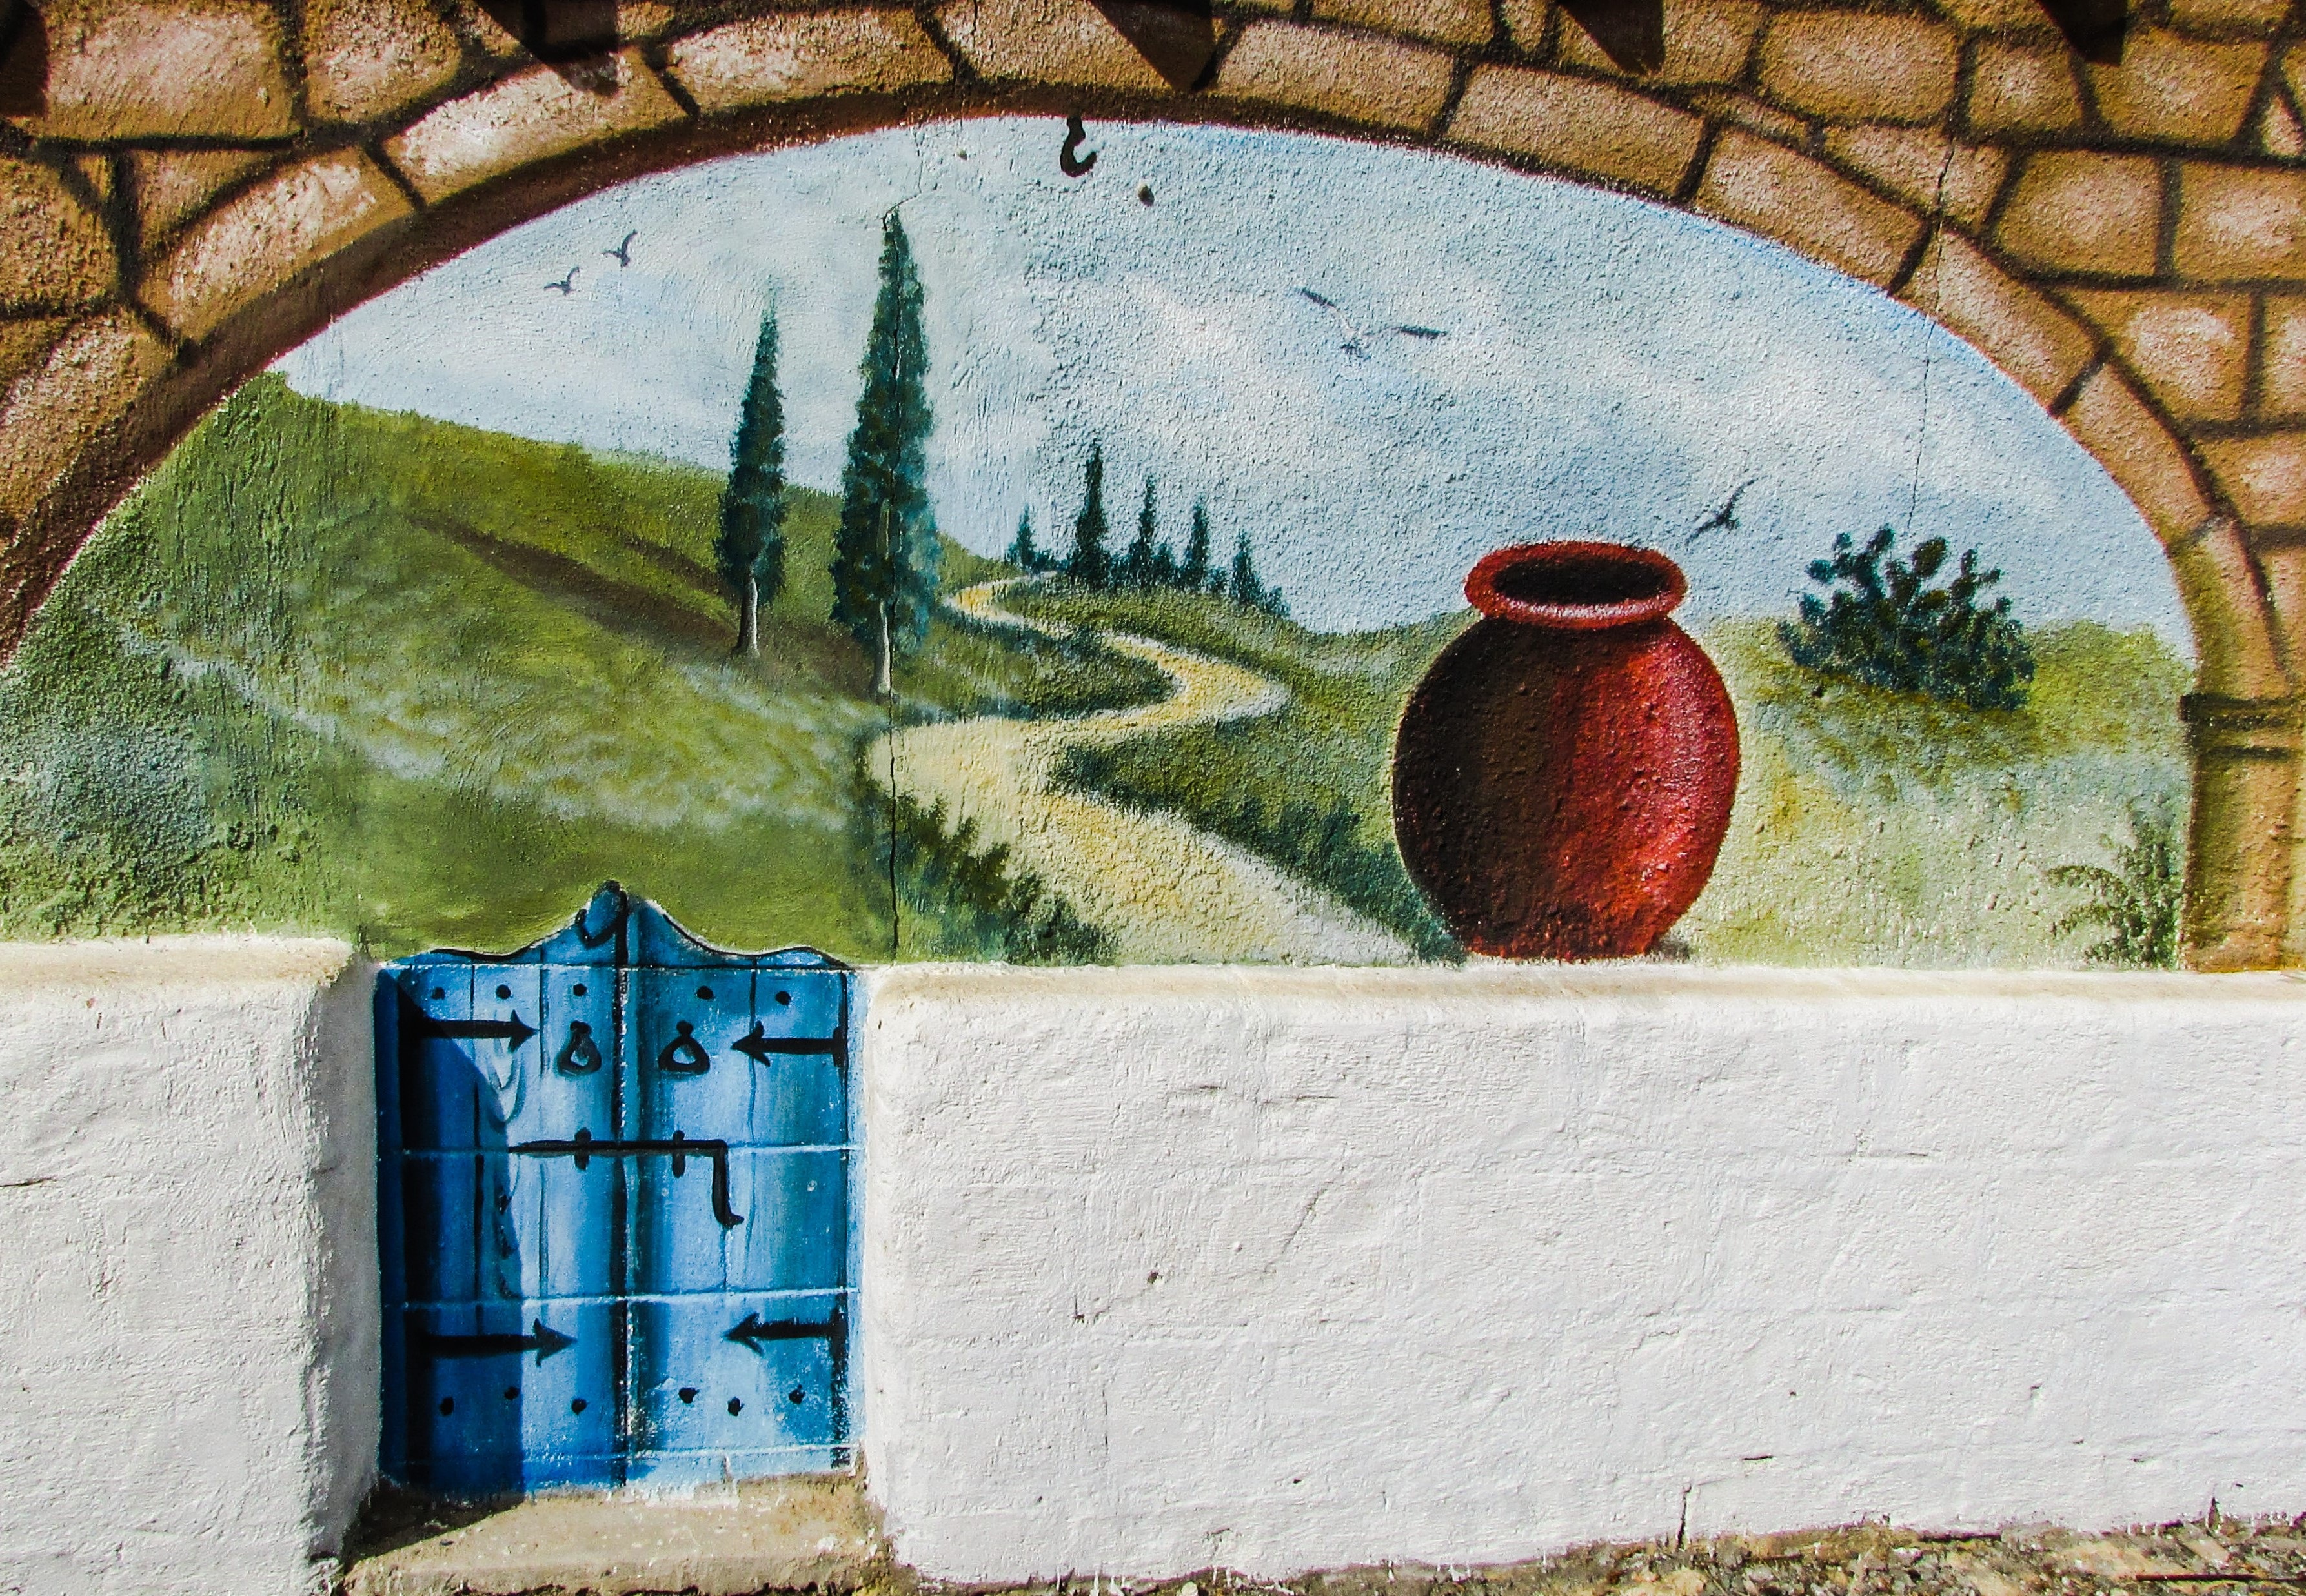
countryside, wall, color, graffiti, painting, ethnic, art, mural, motif, traditional, cyprus, wall painting, vrysoules